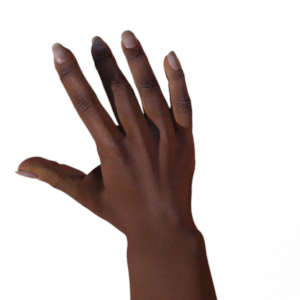
Label: paper